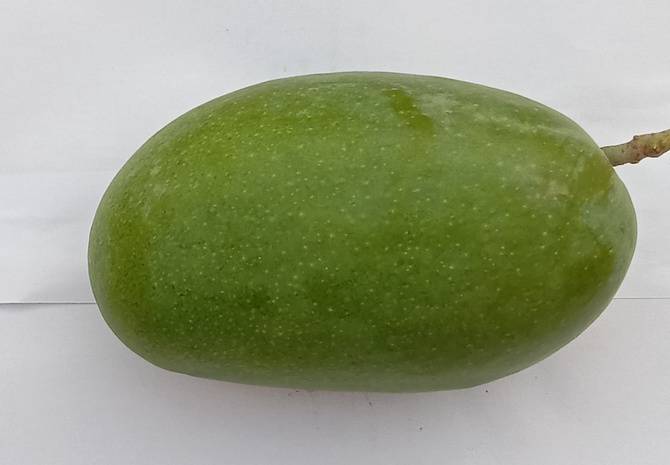
Mango variety: Dosehri